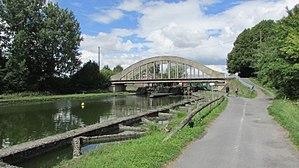
Le canal et le vieux pont.
Lesdins est une commune française située dans le département de l'Aisne, en région Hauts-de-France.